Mampsis

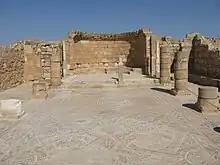
The Mampsis Church

Mampsis (Medieval Greek: Μάμψις) or Memphis (Ancient Greek: Μέμφις), today Mamshit, Kurnub (Arabic: كرنب), is a former Nabataean caravan stop and Byzantine city. In the Nabataean period, Mampsis was an important station on the Incense Road, connecting Southern Arabia through Edom, the Arabah and Ma'ale Akrabim, to the Mediterranean ports, as well as to Jerusalem via Beersheba and Hebron. The city covers and is the smallest but best restored ancient city in the Negev Desert. The once-luxurious houses feature unusual architecture not found in any other Nabataean city.